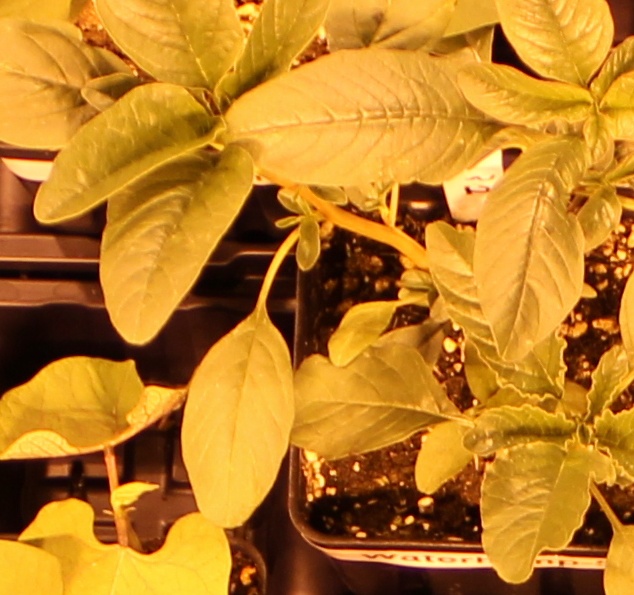
Label: Waterhemp